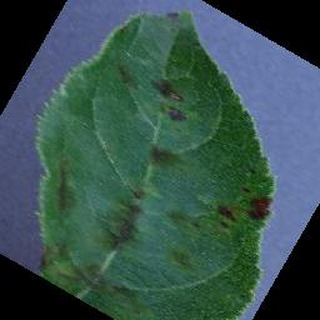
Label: apple_apple_scab